It Is Well with My Soul

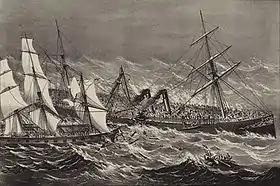
The sinking of the steamship Ville du Havre

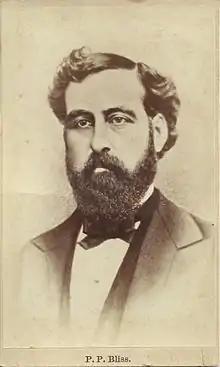
Philip Bliss

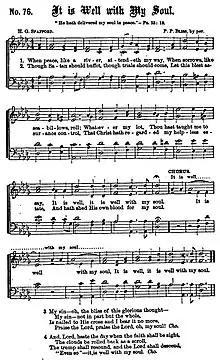
"It is Well with My Soul", first print 1876

2023 marked the 150th anniversary of It Is Well with My Soul. There were commemoration services held to remember the actual day of the tragedy, November 22, and a new edition of the book "It Is Well with My Soul: from tragedy to trust", was also published in the anniversary year.